Western Canada

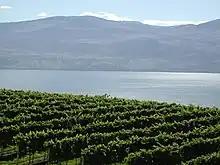
Vineyards in British Columbia

In Canadian politics, Western Canada is currently associated with a general Conservative Party lean, contrasted with a proportionally greater Liberal Party lean in Central and Atlantic Canada. Liberal Party strongholds exist particularly in Greater Vancouver and Winnipeg. The social democratic New Democratic Party had its origins on the Canadian Prairies and in the mining and pulp mill towns and railway camps of British Columbia and has a history of support in Manitoba and British Columbia.